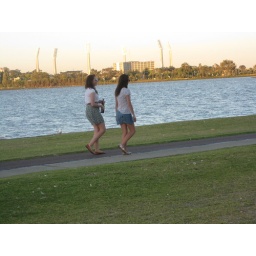
These two classy ladies were walking down by the river, drinking from a bottle of bubbles.